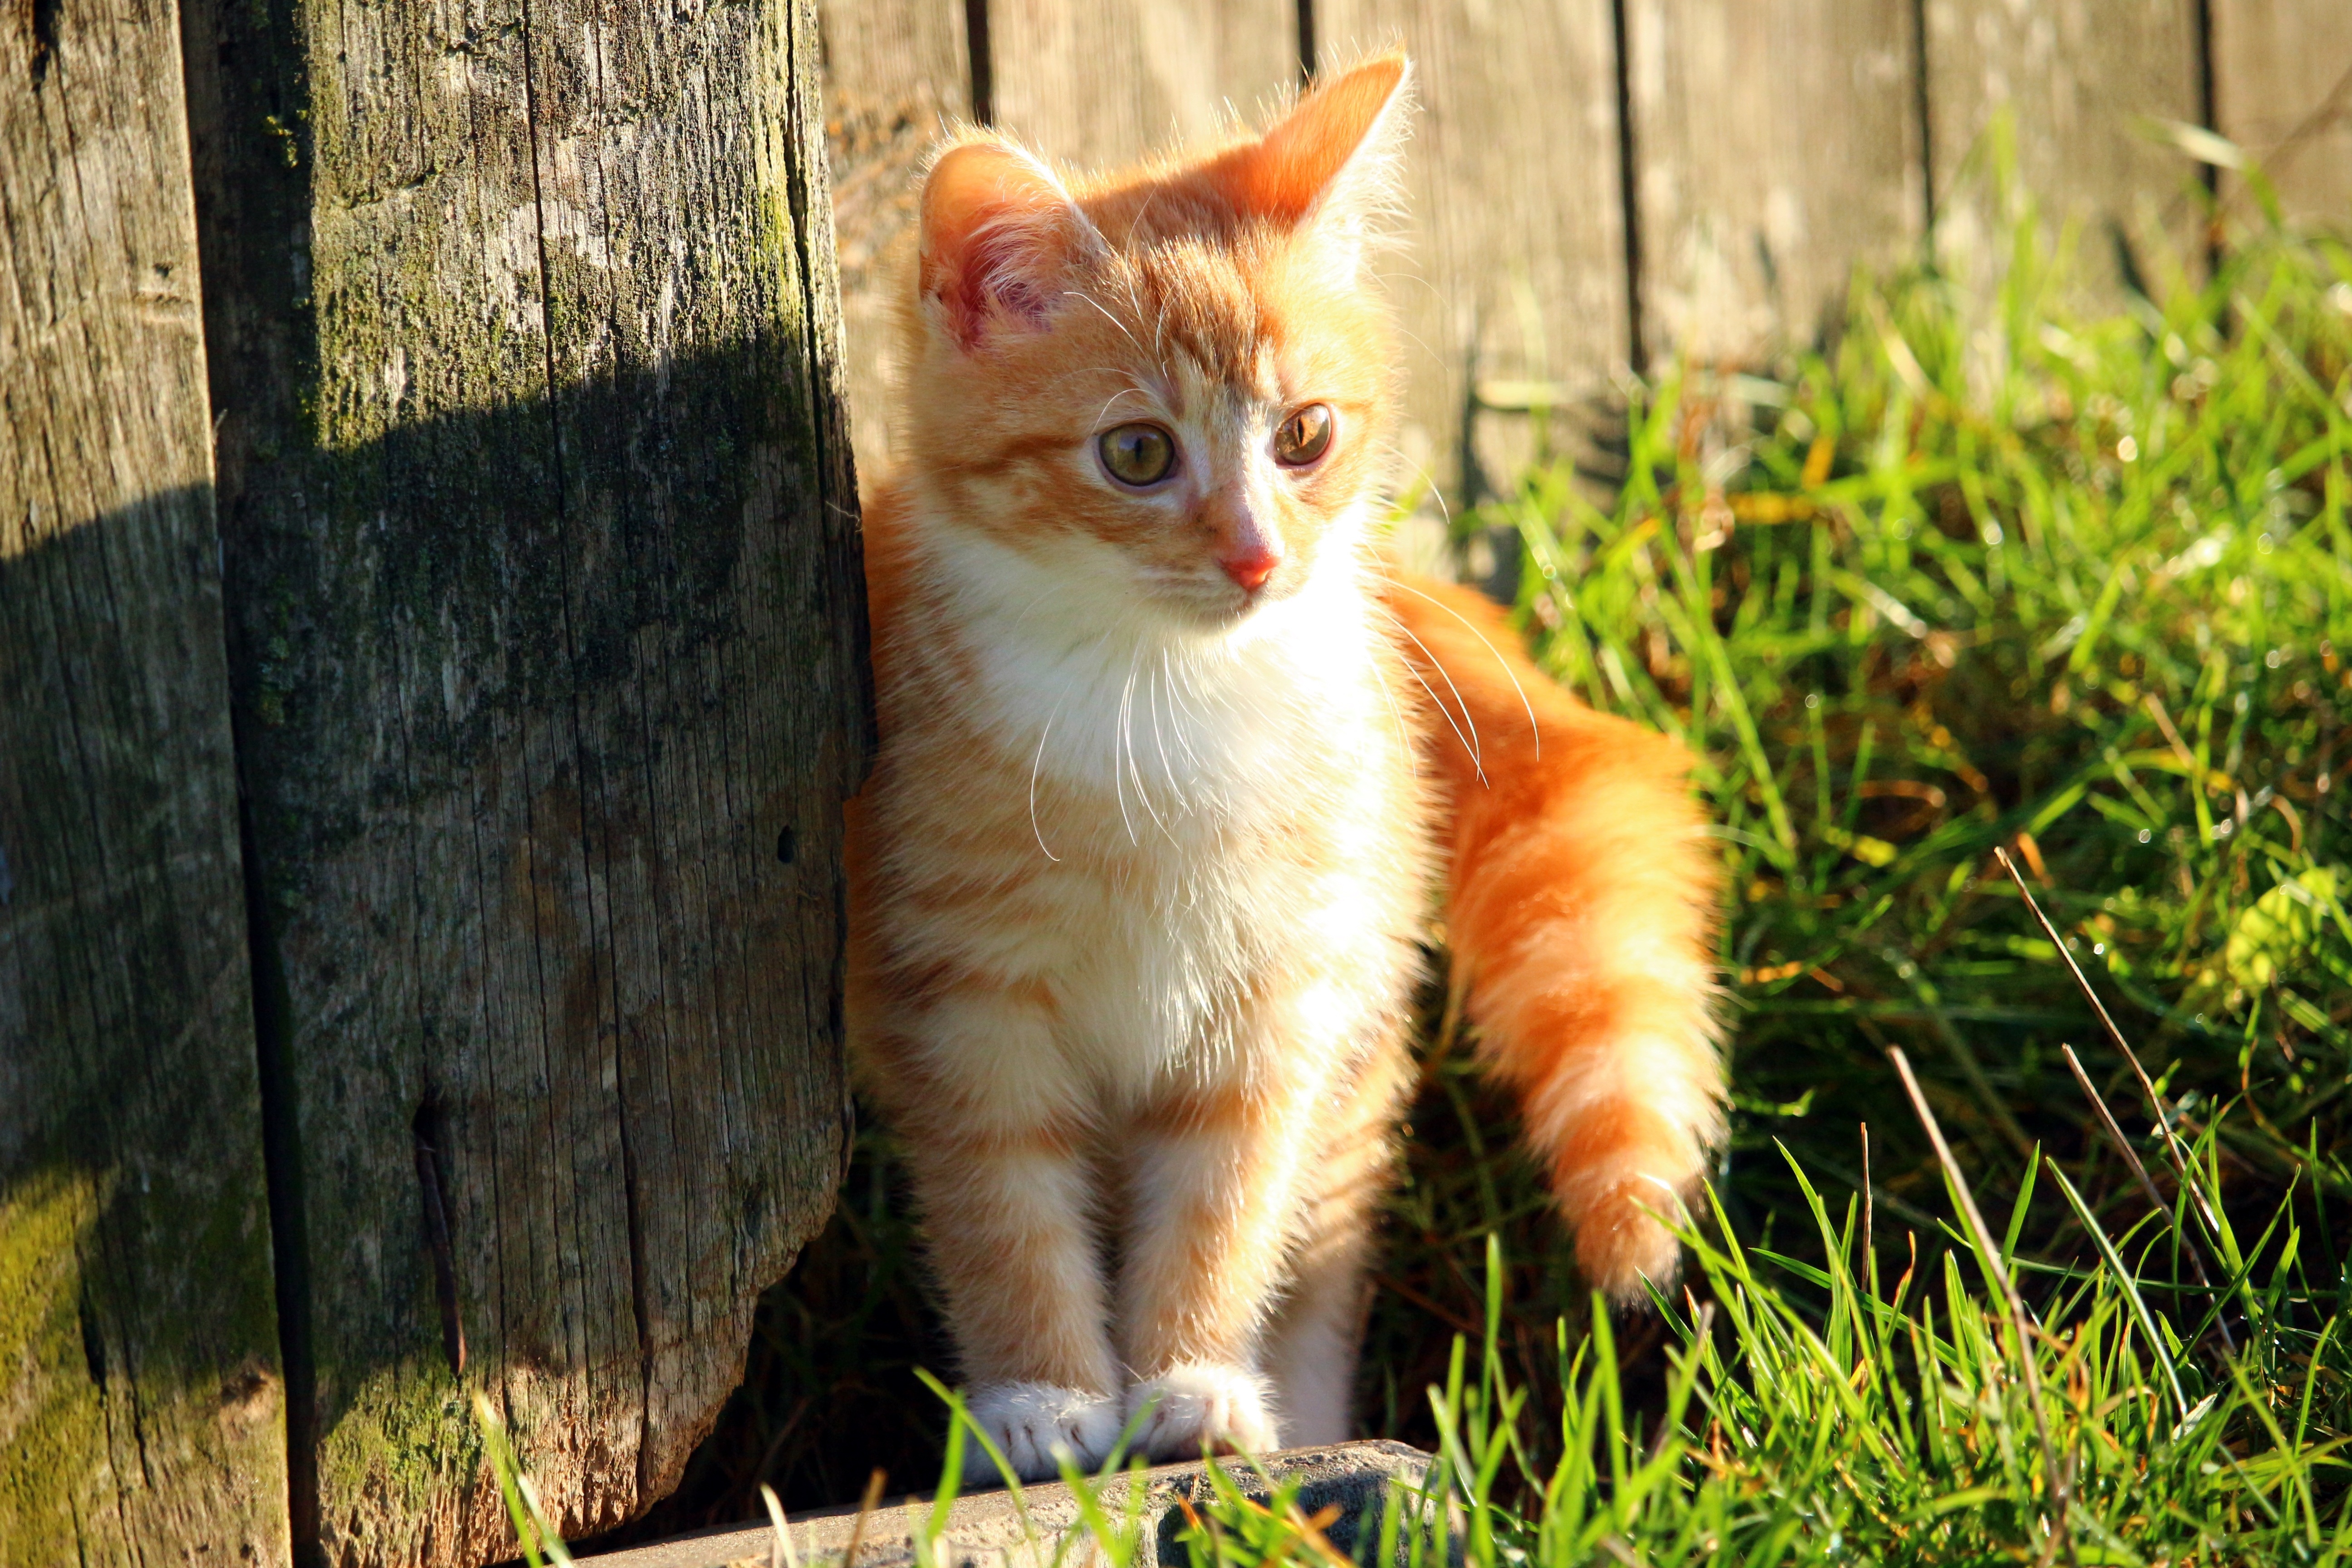
grass, kitten, cat, mammal, fauna, whiskers, vertebrate, young cat, red mackerel tabby, red cat, wooden wall, cat baby, small to medium sized cats, cat like mammal